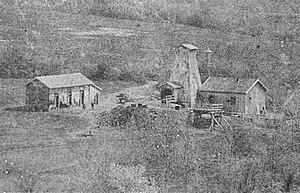
Infrastructures du puits D de Corcelles (Saulnot) en Haute-Saône.
Les houillères et saline de Gouhenans sont un ensemble de mines et d'usines situées dans l'est de la France, exploitant et transformant du sel gemme et de la pyrite de 1831 à 1945, ainsi que de la houille de 1828 à 1921, des ressources présentes au même étage géologique du bassin keupérien. Le gîte de houille est identifié dans les années 1770, il s'étend sous les communes de Gouhenans, Athesans et Villafans, dans le département de la Haute-Saône, en Bourgogne-Franche-Comté. C'est avec l'exploitation des charbonnages que le sel est découvert. L'exploitation du charbon sur place pour l'évaporation de la saumure permet à la compagnie de baisser le coût de revient du sel. Une usine chimique et une verrerie sont ajoutées à ce complexe industriel qui marque une période de prospérité pour Gouhenans. L'activité chimique devient la propriété du groupe Kuhlmann en 1927 et le reste jusqu'à la fermeture en 1955.
Les houillères et saline de Saulnot sont des mines de charbon et de sel gemme appartenant au bassin keupérien situé dans le département de la Haute-Saône, en Bourgogne-Franche-Comté dans l'est de la France. Elles sont exploitées sur le territoire des communes de Saulnot et Corcelles de 1589 à 1921 pour le charbon et du XIIᵉ siècle à 1826 pour le sel. L'exploitation du charbon sur place pour l'évaporation de la saumure dans des fours conçus par Heinrich Schickhardt permet à la compagnie de faire diminuer le coût de revient du sel.
Le bassin houiller keupérien de Haute-Saône fait partie des bassins houillers des Vosges et du Jura et c'est aussi le plus récent des deux gisements de Haute-Saône d'un point de vue géologique. Il est exploité par des mines de houille entre la fin du XVIᵉ siècle et le milieu du XXᵉ siècle dans le sud-est de la Haute-Saône ainsi que dans le nord du Doubs et du Jura, dans l'est de la France. Cette houille, de mauvaise qualité, car riche en soufre, sert principalement à alimenter des chaudières permettant de concentrer, par évaporation, la saumure des salines locales. Le sel gemme, la pyrite et le gypse sont d'autres ressources tirées du même étage géologique.